Khurja

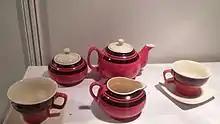
Khurja pottery

The principal inhabitants of Khurja are the Pashtuns, mainly members from the Kheshgi Dynasty of Timur's army.